Rock n' Roll Racing

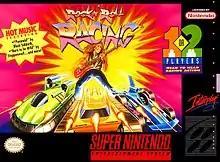
North American SNES cover art

Rock n' Roll Racing is a vehicular combat-based racing video game developed by Silicon & Synapse and published by Interplay Productions for the Super Nintendo Entertainment System in 1993 and the Mega Drive/Genesis in 1994. The game prominently features a number of popular heavy metal and rock songs in its soundtrack, hence the game's title. After Silicon & Synapse rebranded into Blizzard Entertainment, a port to the Game Boy Advance was released in 2003. In celebration of the company's 30th anniversary, a new version titled Definitive Edition alongside emulated re-releases of the original game were re-released for Microsoft Windows, Nintendo Switch, PlayStation 4 and Xbox One as part of the "Blizzard Arcade Collection" in February 2021.